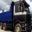
Label: truck